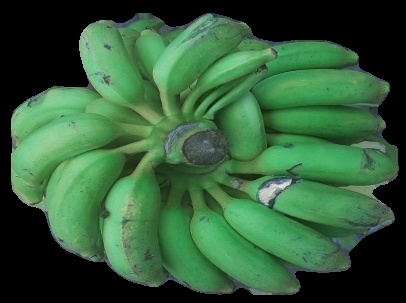
Variety: elakki-bale
Grade: grade2